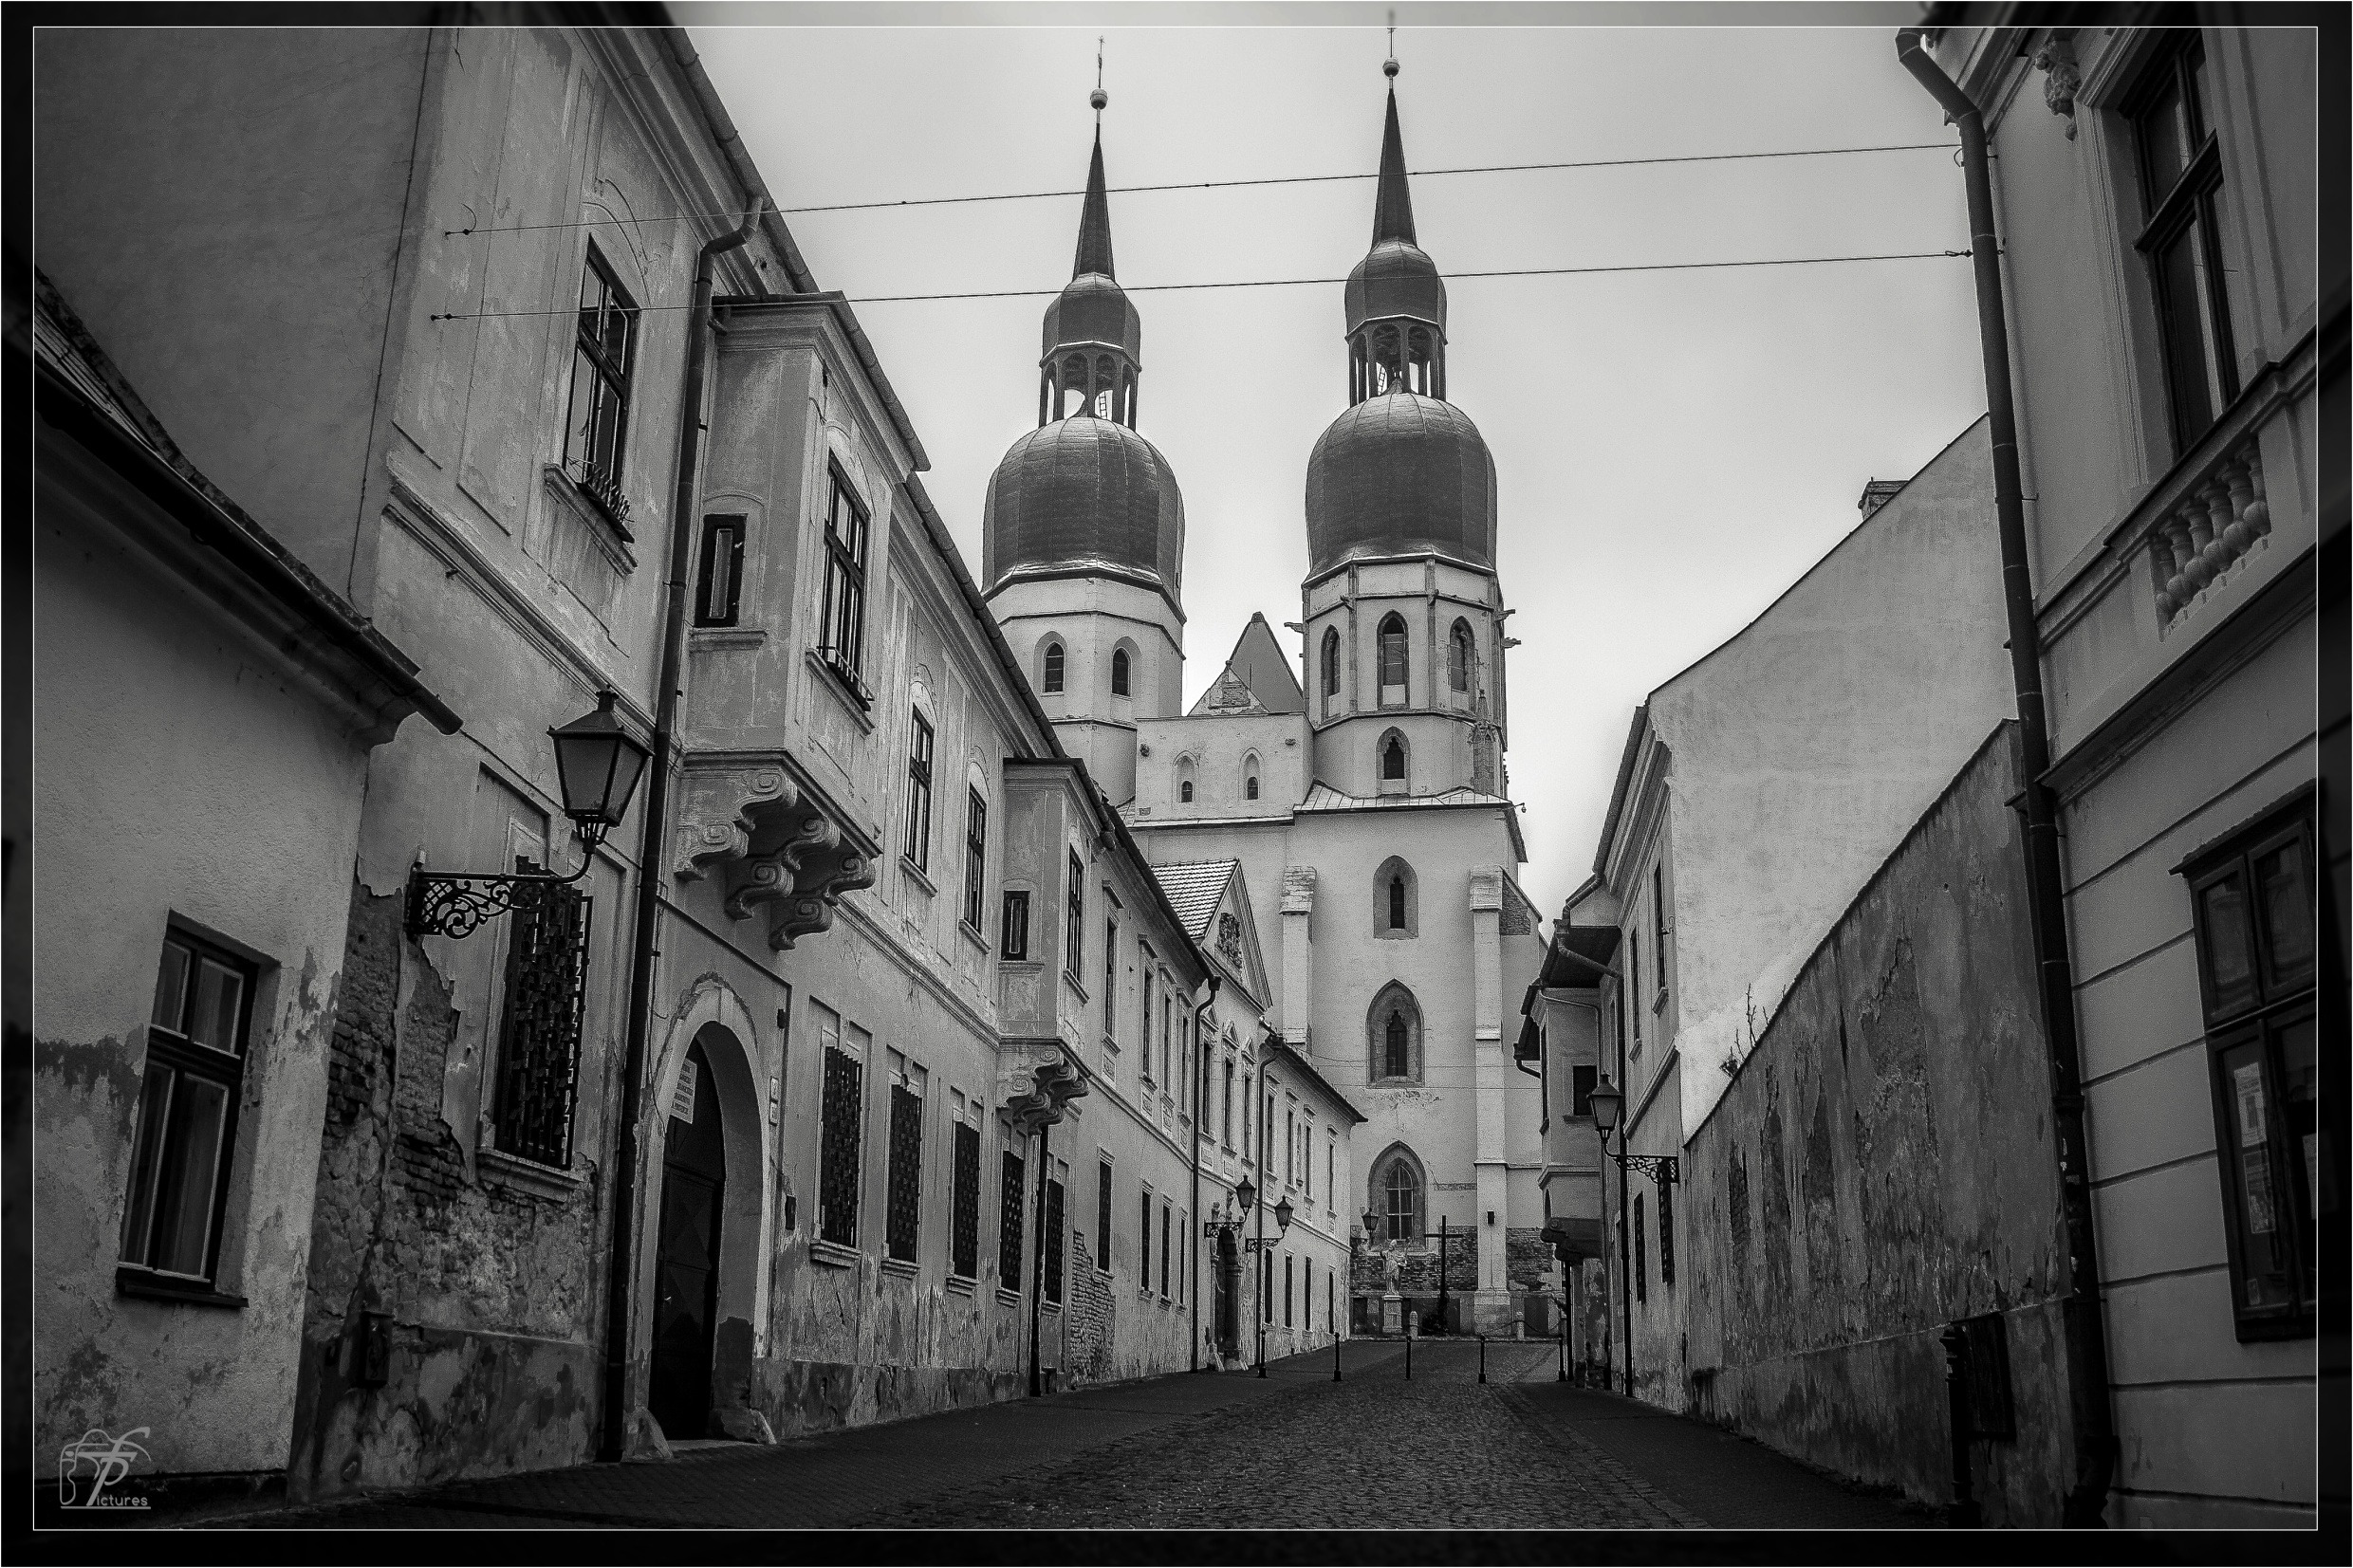
black and white, architecture, road, white, street, photography, town, building, alley, city, cityscape, church, black, monochrome, infrastructure, squares, symmetry, photograph, snapshot, shape, urban area, monochrome photography